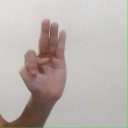
अक्षर: भ